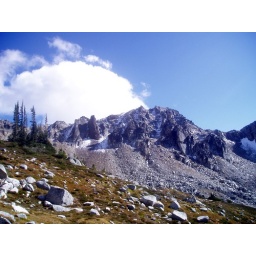
One black tower in a bunch of gray ones for WAIIBC.